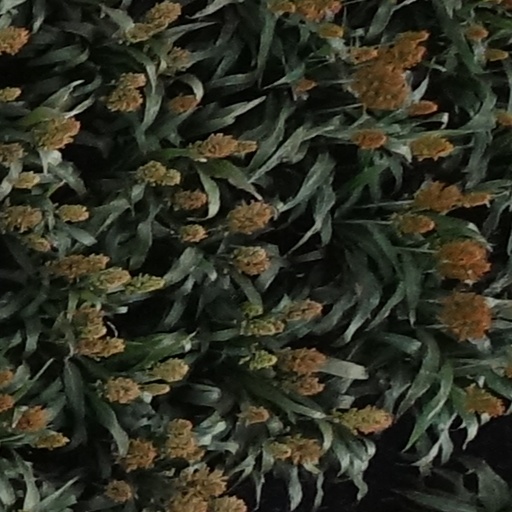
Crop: sorghum